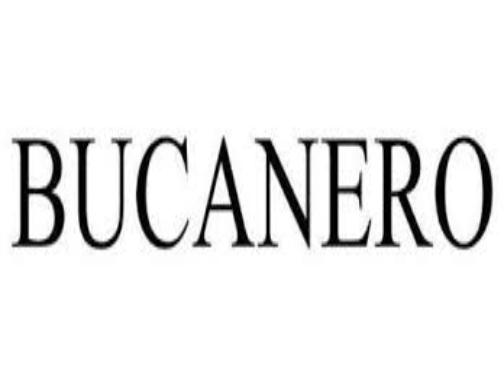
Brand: Bucanero
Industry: Food